Bardenas Canal

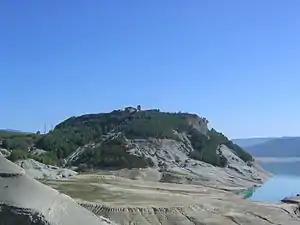
View of Tiermas over the Yesa Reservoir.

The first part of the canal, Bardenas I, from Yesa to the Arba de Luesia river, is 72 km long. In this part the canal is derived in the following irrigation ditches: